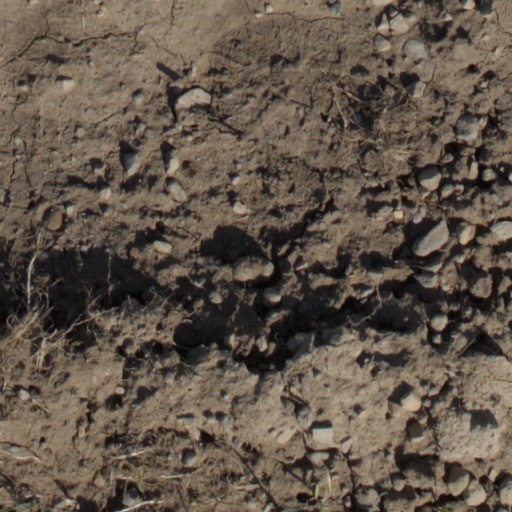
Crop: wheat